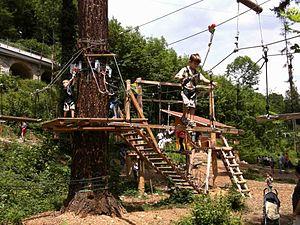
Un parcours acrobatique en hauteur ou parcours d'aventure en forêt ou simplement parcours aventure, parcours d'hébertisme aérien au Canada ou improprement parcours d'accrobranche, est un espace de loisirs sportif, souvent situé en zone boisée, équipé d'installations permettant au pratiquant de cheminer en hauteur, de façon plus ou moins acrobatique, sur des ateliers fixés entre deux arbres ou supports artificiels.